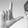
ASL letter: L